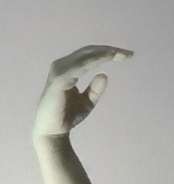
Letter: jeem